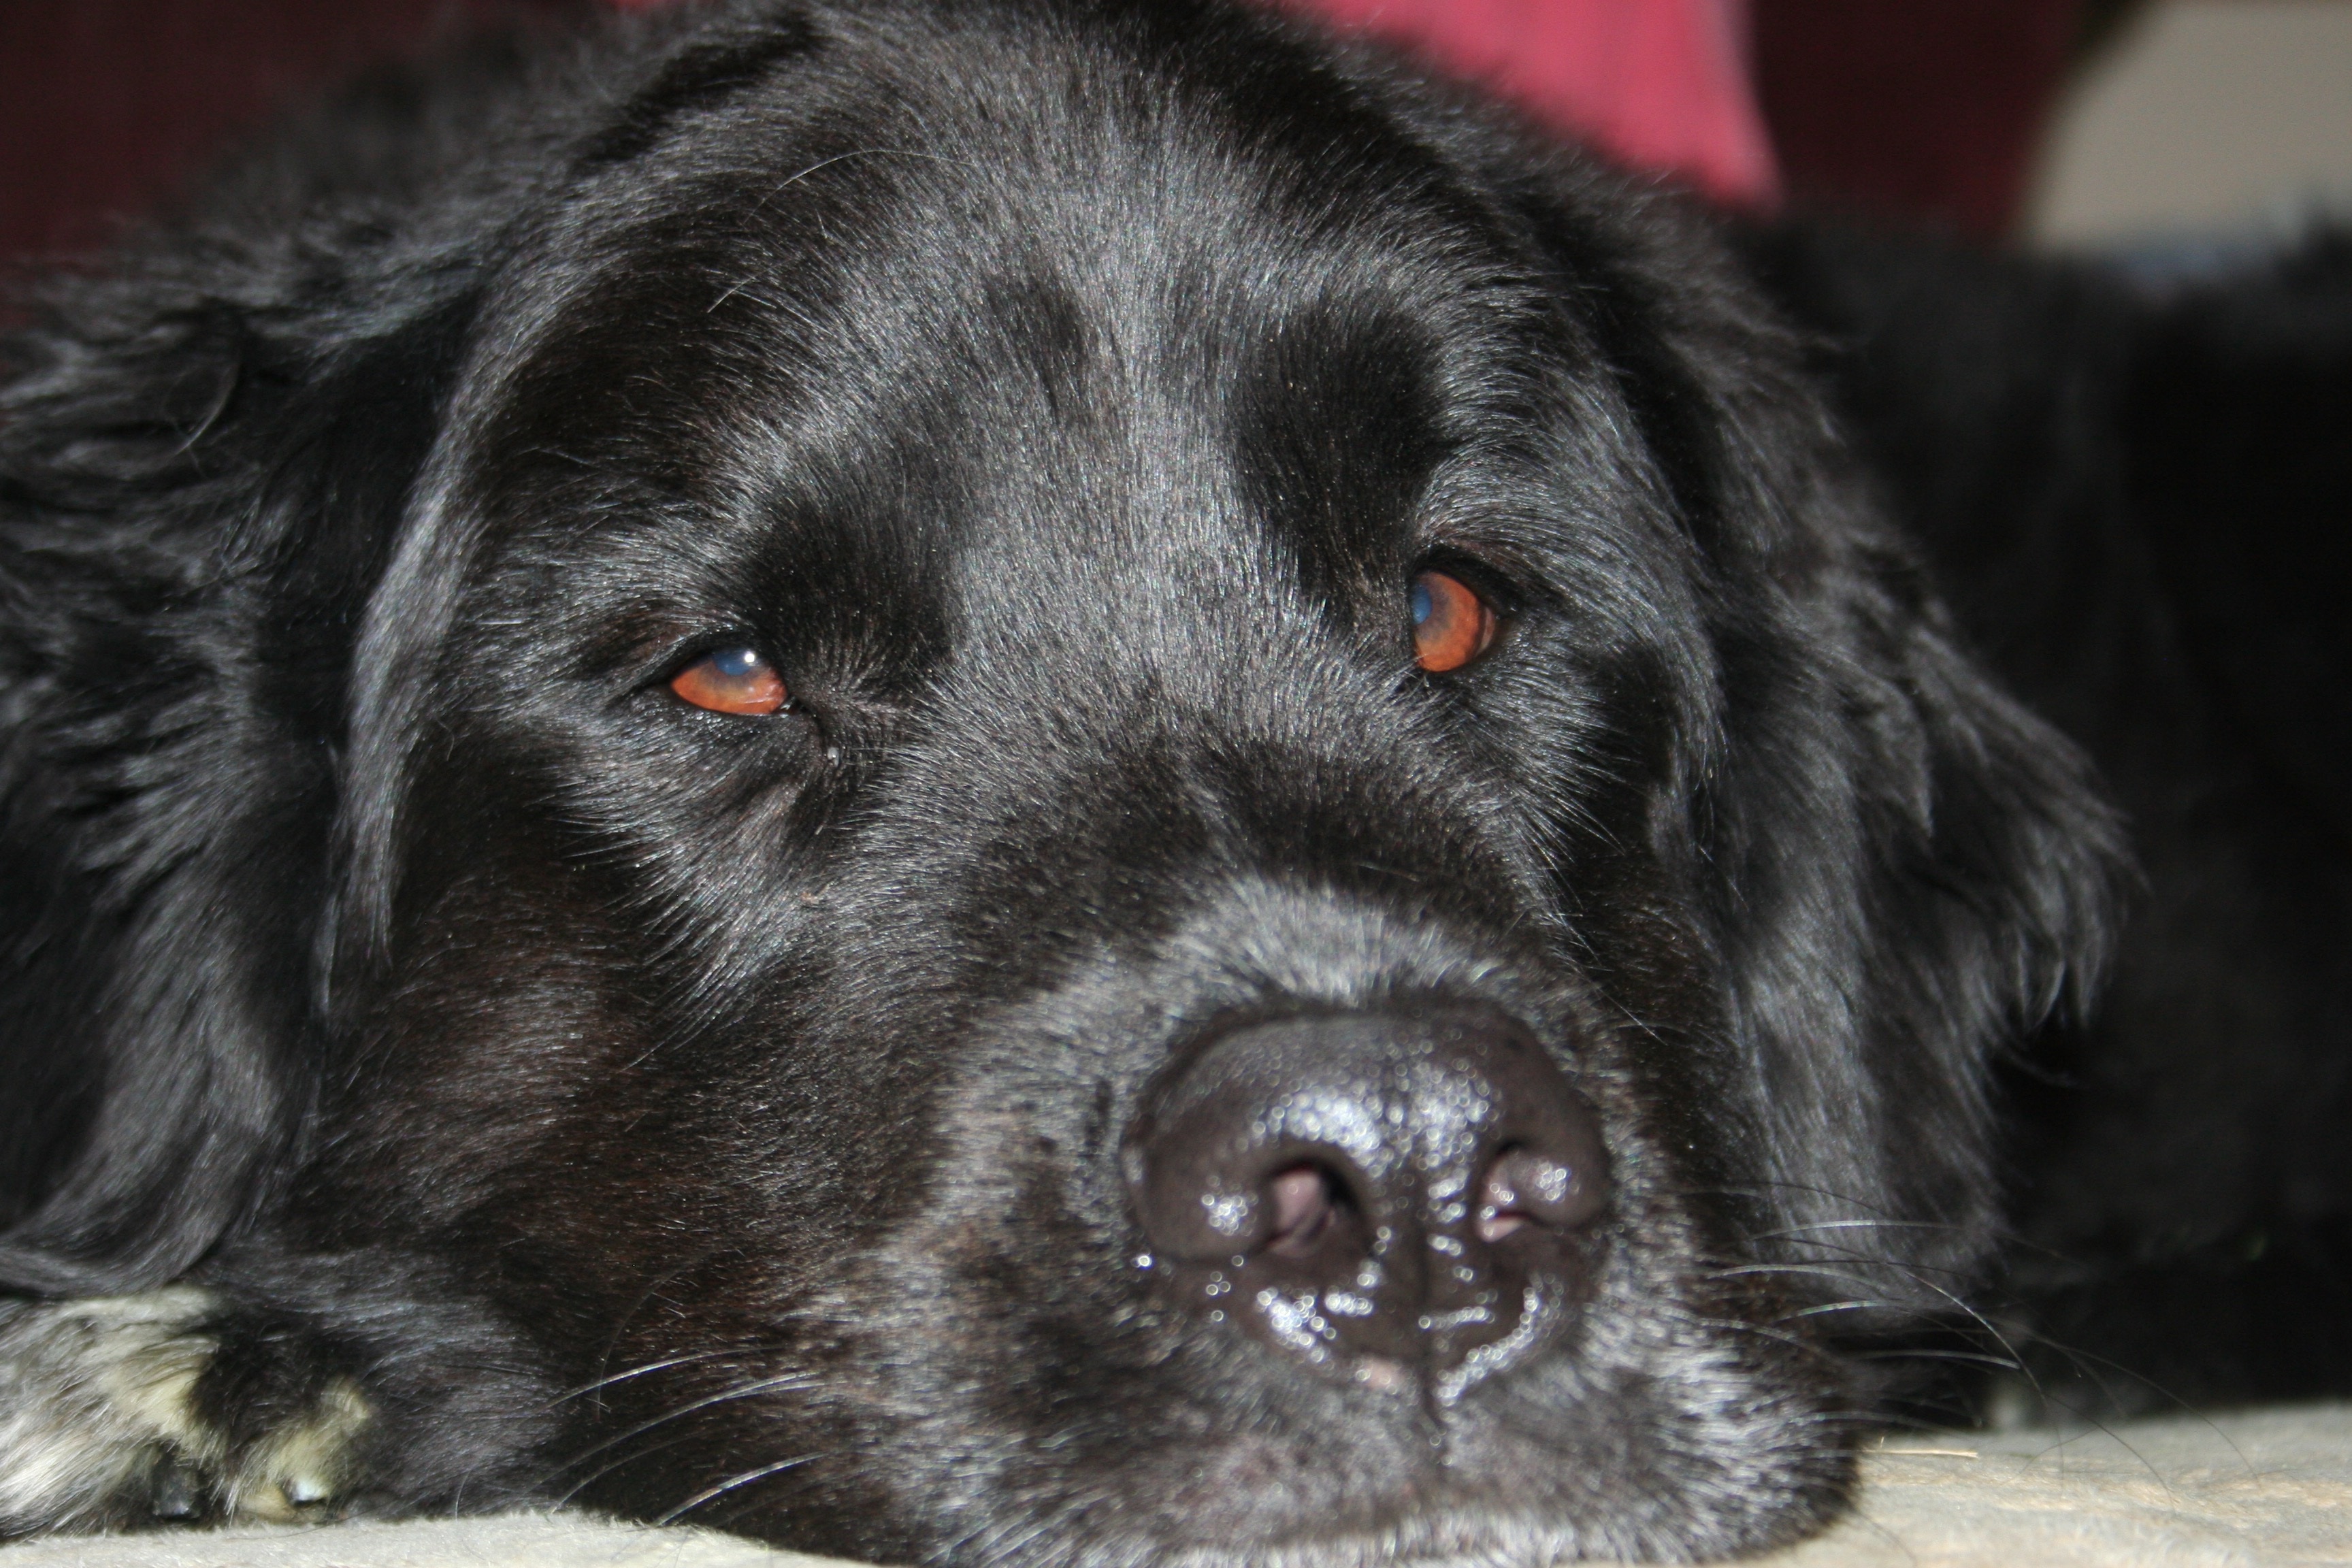
puppy, dog, animal, canine, pet, mammal, eyes, sleep, vertebrate, labrador retriever, newfoundland, dog breed, retriever, flat coated retriever, dog like mammal, carnivoran, stabyhoun, boykin spaniel